Hershey Cemetery

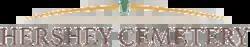

Hershey Cemetery is a cemetery located in Hershey, Pennsylvania, United States. It was founded in 1918 and is the site of many notable burials.